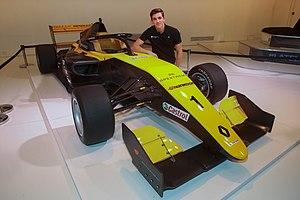
Photographie d'Hadrien David, à côté de la nouvelle Formule Renault Eurocup de 2020 à l'Atelier Renault.
Hadrien David, né le 26 février 2004 à Royan en Charente-Maritime, est un pilote automobile français. Il devient le plus jeune Champion de Formule 4 FIA de l’Histoire en remportant le championnat de France en 2019, à l'âge de 15 ans. Il est membre de la Renault Sport Academy depuis 2020.